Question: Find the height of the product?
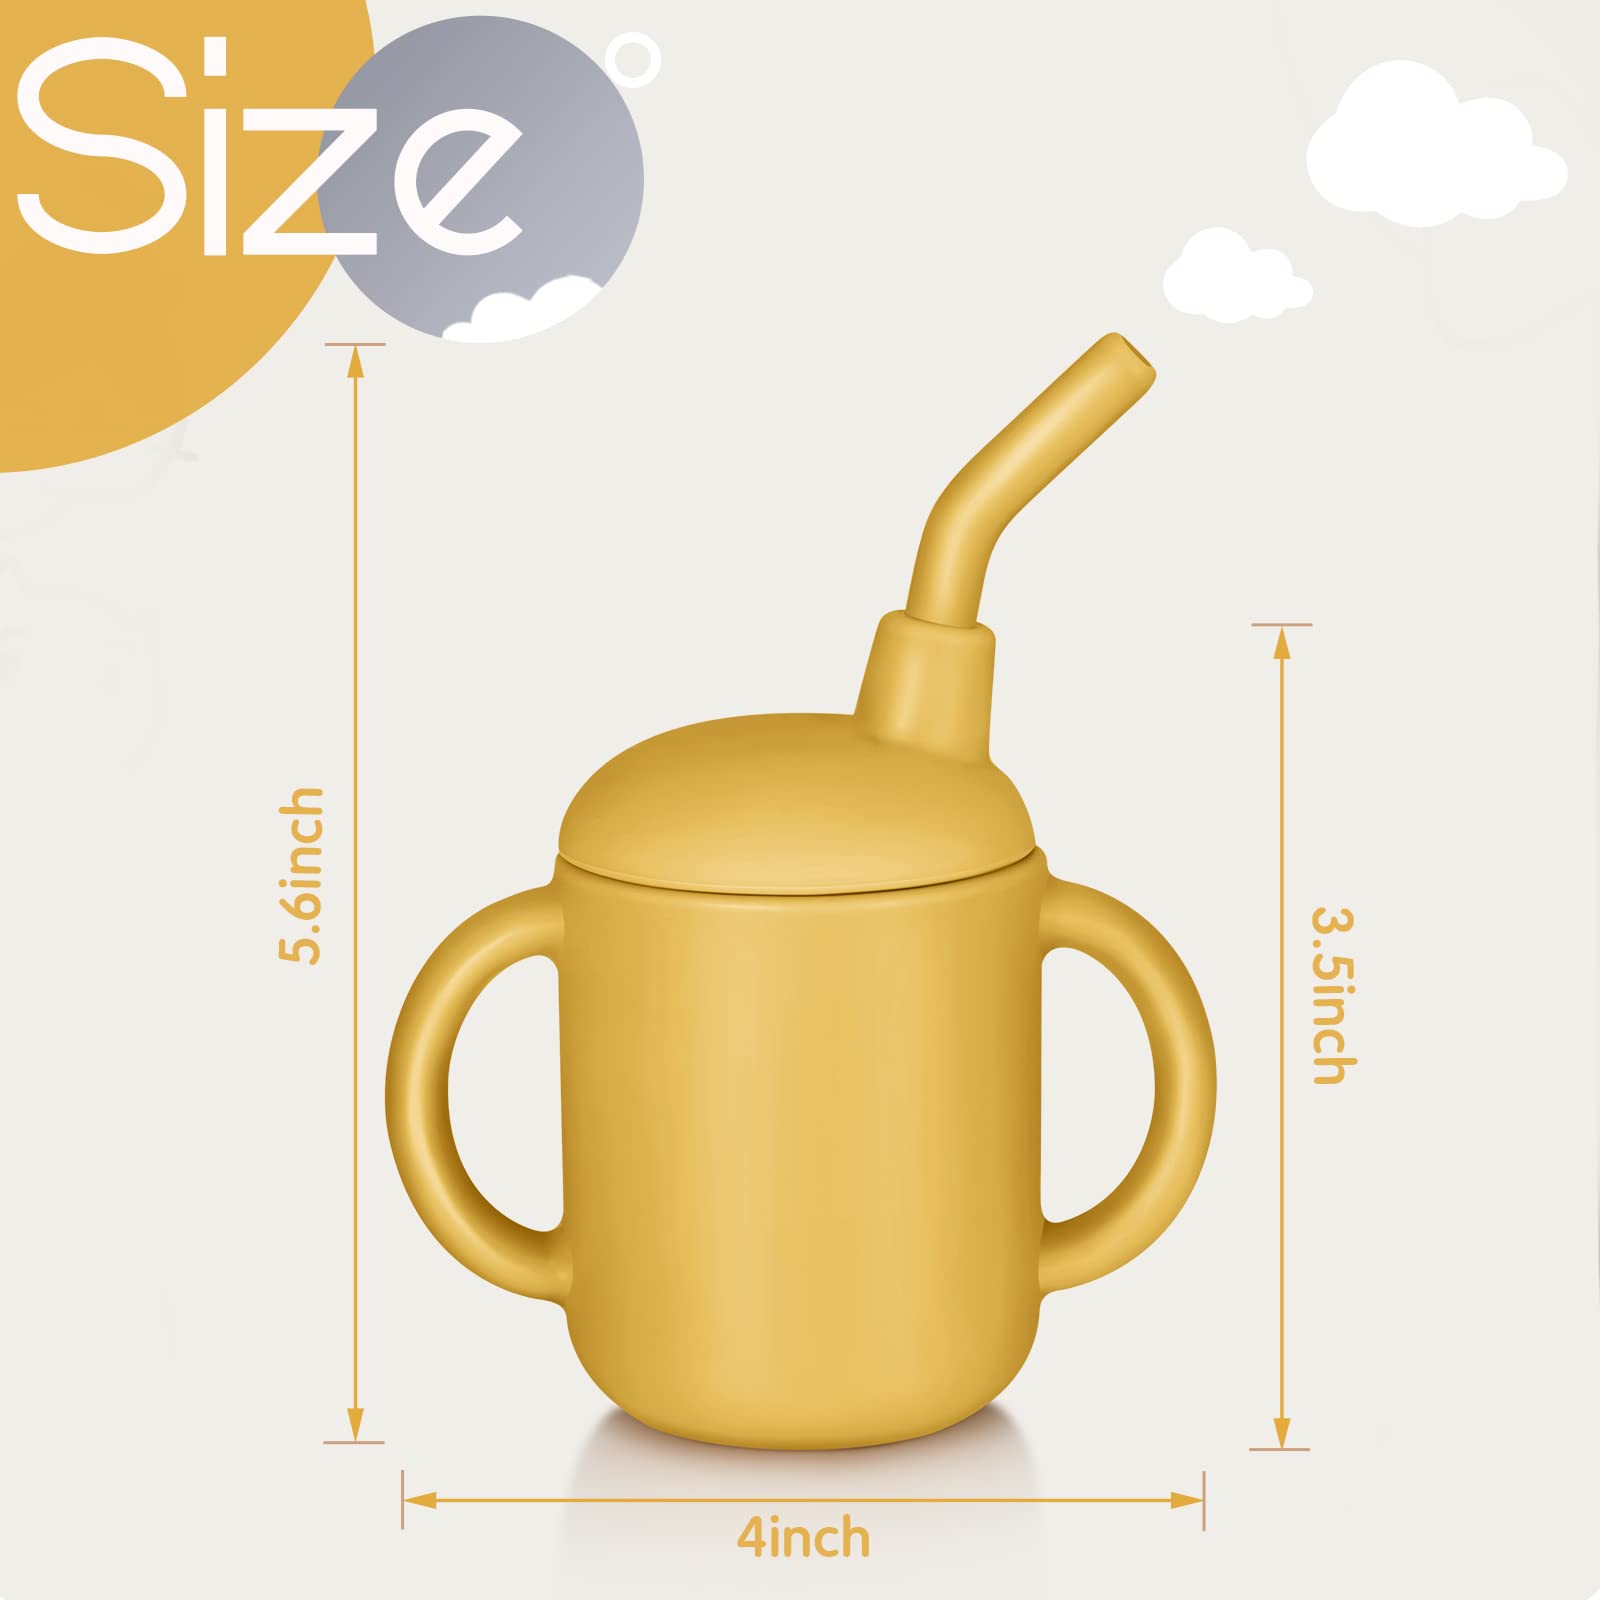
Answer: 5.6 inch